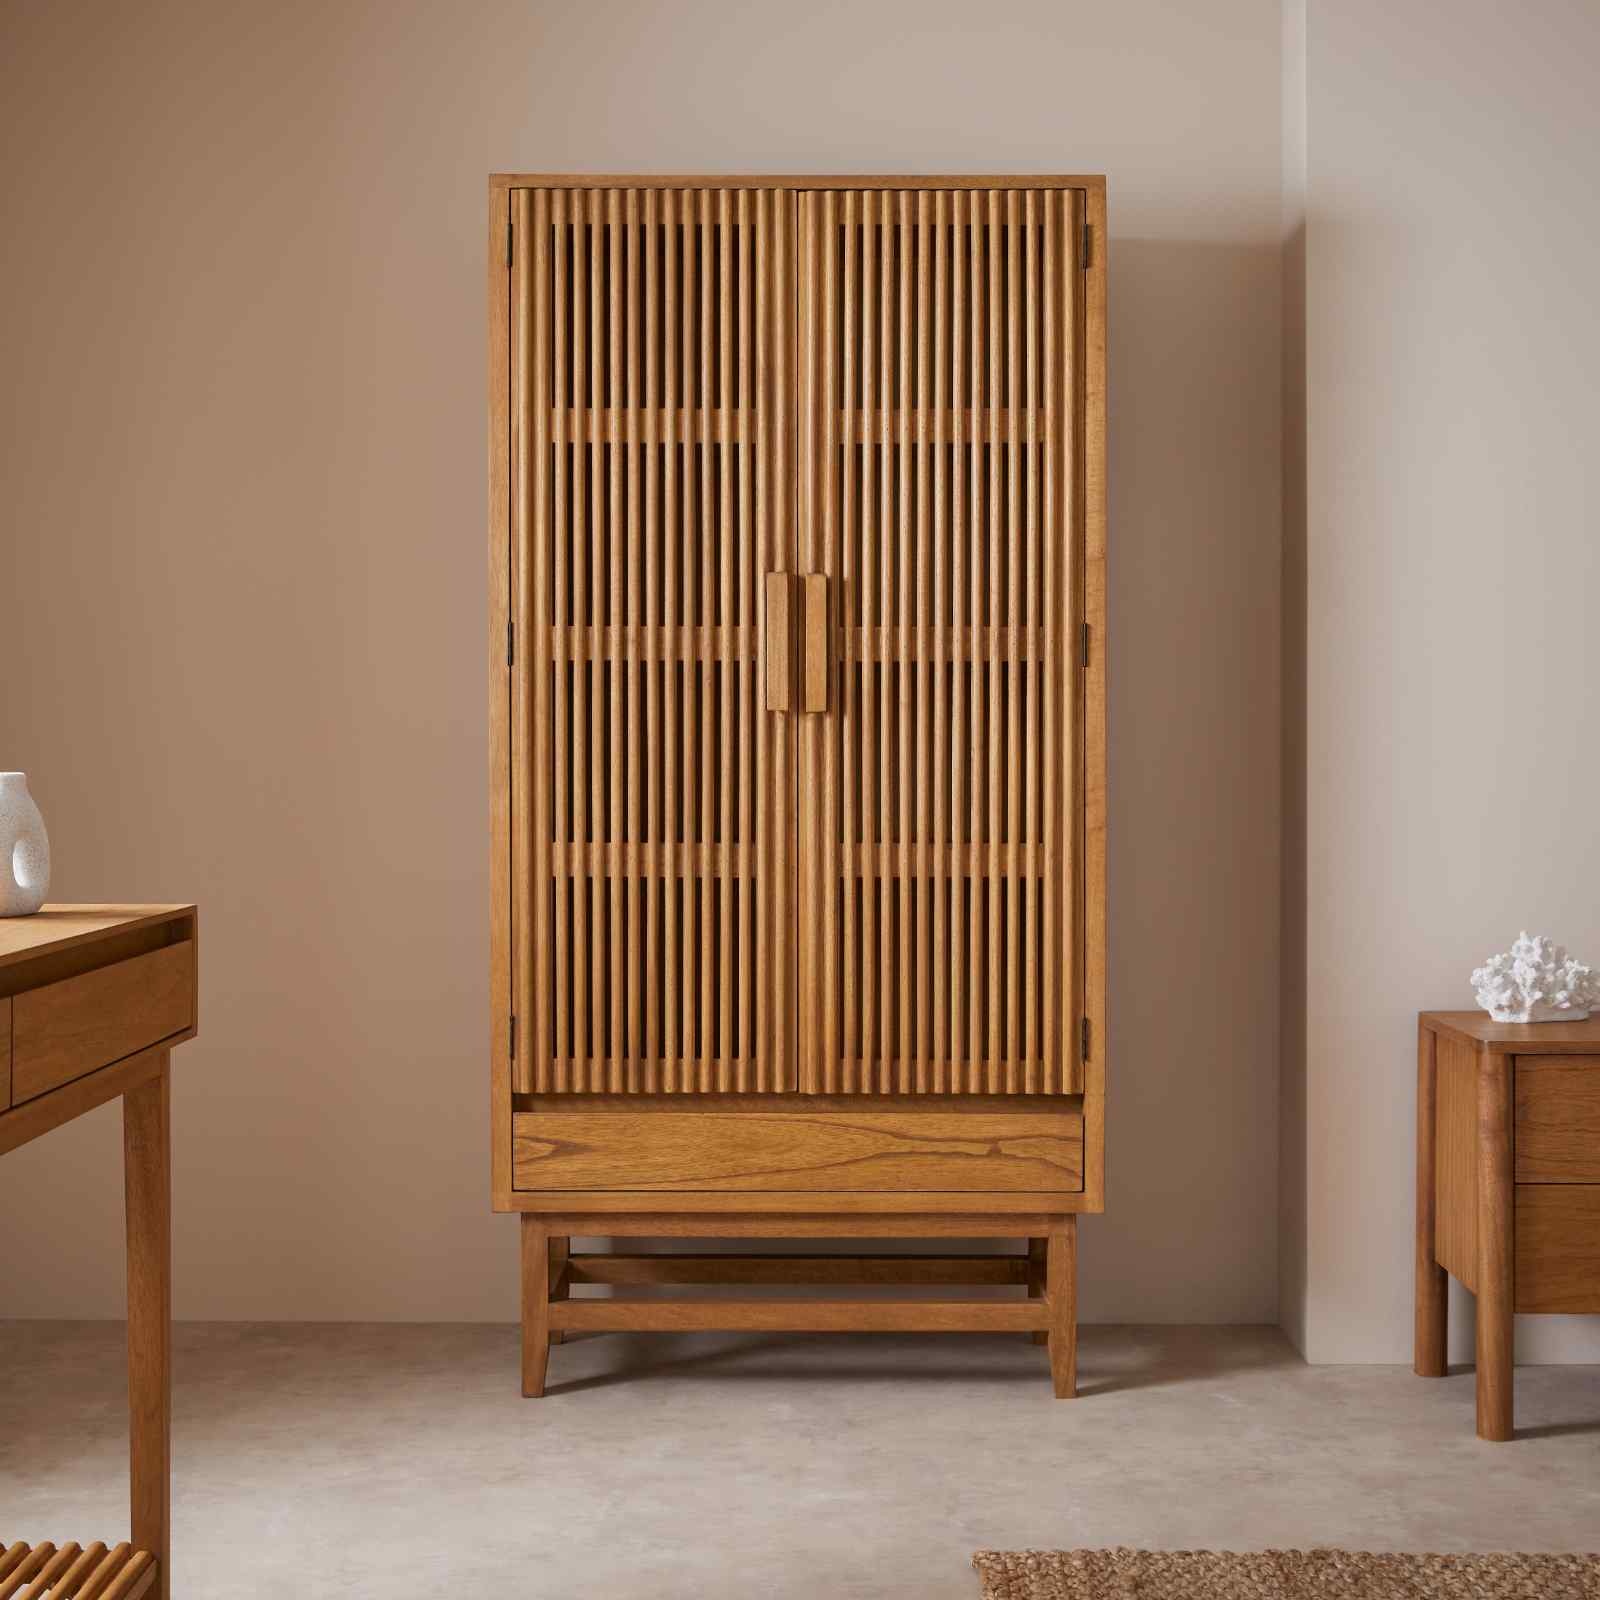
Melia Light Oak Wardrobe with Drawers
Description Made to last using white cedar wood Interior features hanging space with removeable wooden rail Pull out drawer at the bottom of the unit Waxed finish to protect against bumps and scratches Exclusive to Fishe & Lilly Part of our Melia Light Oak range Pictured with our Melia Large Bedside , Melia Small Bedside , and Melia Large Console Table Free Scheduled Delivery Delivery on this item is free within the mainland UK. Deliveries to Scotland or N. Ireland may have a surcharge added at checkout. Deliveries are made using BJS Scheduled 2-Man Delivery. You will receive a link via email to schedule your delivery 1-2 days post purchase. Dimensions Product Boxed Width 90 cm 95 cm Depth 50 cm 56 cm Height 180 cm 157 cm Weight 57 Kg 61.5 Kg Buy Now, Pay Later with Klarna After you've added your items to cart and entered your delivery information, select "Buy Now, Pay Later with Klarna" to pay in 30 days with no interest or fees. See more about Klarna here. Free 30D Returns Easy-as-pie returns accepted within 30 days of delivery. We cover the cost of the return courier and will collect around your schedule. See our returns and refund policy for full details. Safety and Compliance WARNING! TIPPING HAZARD – Unanchored furniture can tip over. This furniture shall be anchored to the wall with the enclosed safety fitting to prevent it from tipping over. This furniture must be fixed to the wall.
Brand: Fishe and Lilly
Category: Furniture > Cabinets & Storage > Armoires & Wardrobes > Hanging Rail Wardrobes